Prince Eugene of Savoy

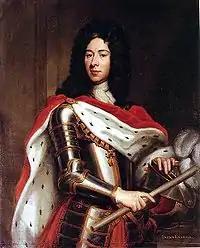
Portrait of Eugene from the school of Godfrey Kneller, 1712.

Eugene returned to Italy in April 1705, but his attempts to move west towards Turin were thwarted by Vendôme's skilful manoeuvres. Lacking boats and bridging materials, and with desertion and sickness rife within his army, the outnumbered Imperial commander was helpless. Leopold I's assurances of money and men had proved illusory, but desperate appeals from Amadeus and criticism from Vienna goaded the Prince into action, resulting in the Imperialists' bloody defeat at the Battle of Cassano on 16 August. Following Leopold I's death and the accession of Joseph I to the Imperial throne in May 1705, Eugene began to receive the personal backing he desired. Joseph I proved to be a strong supporter of Eugene's supremacy in military affairs; he was the most effective emperor the Prince served and the one he was happiest under. Promising support, Joseph I persuaded Eugene to return to Italy and restore Habsburg honour.